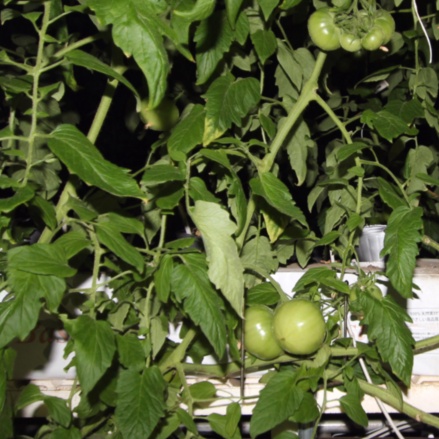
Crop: tomato